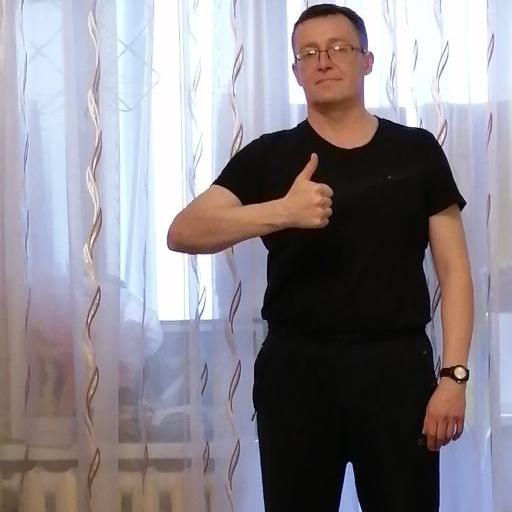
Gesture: like